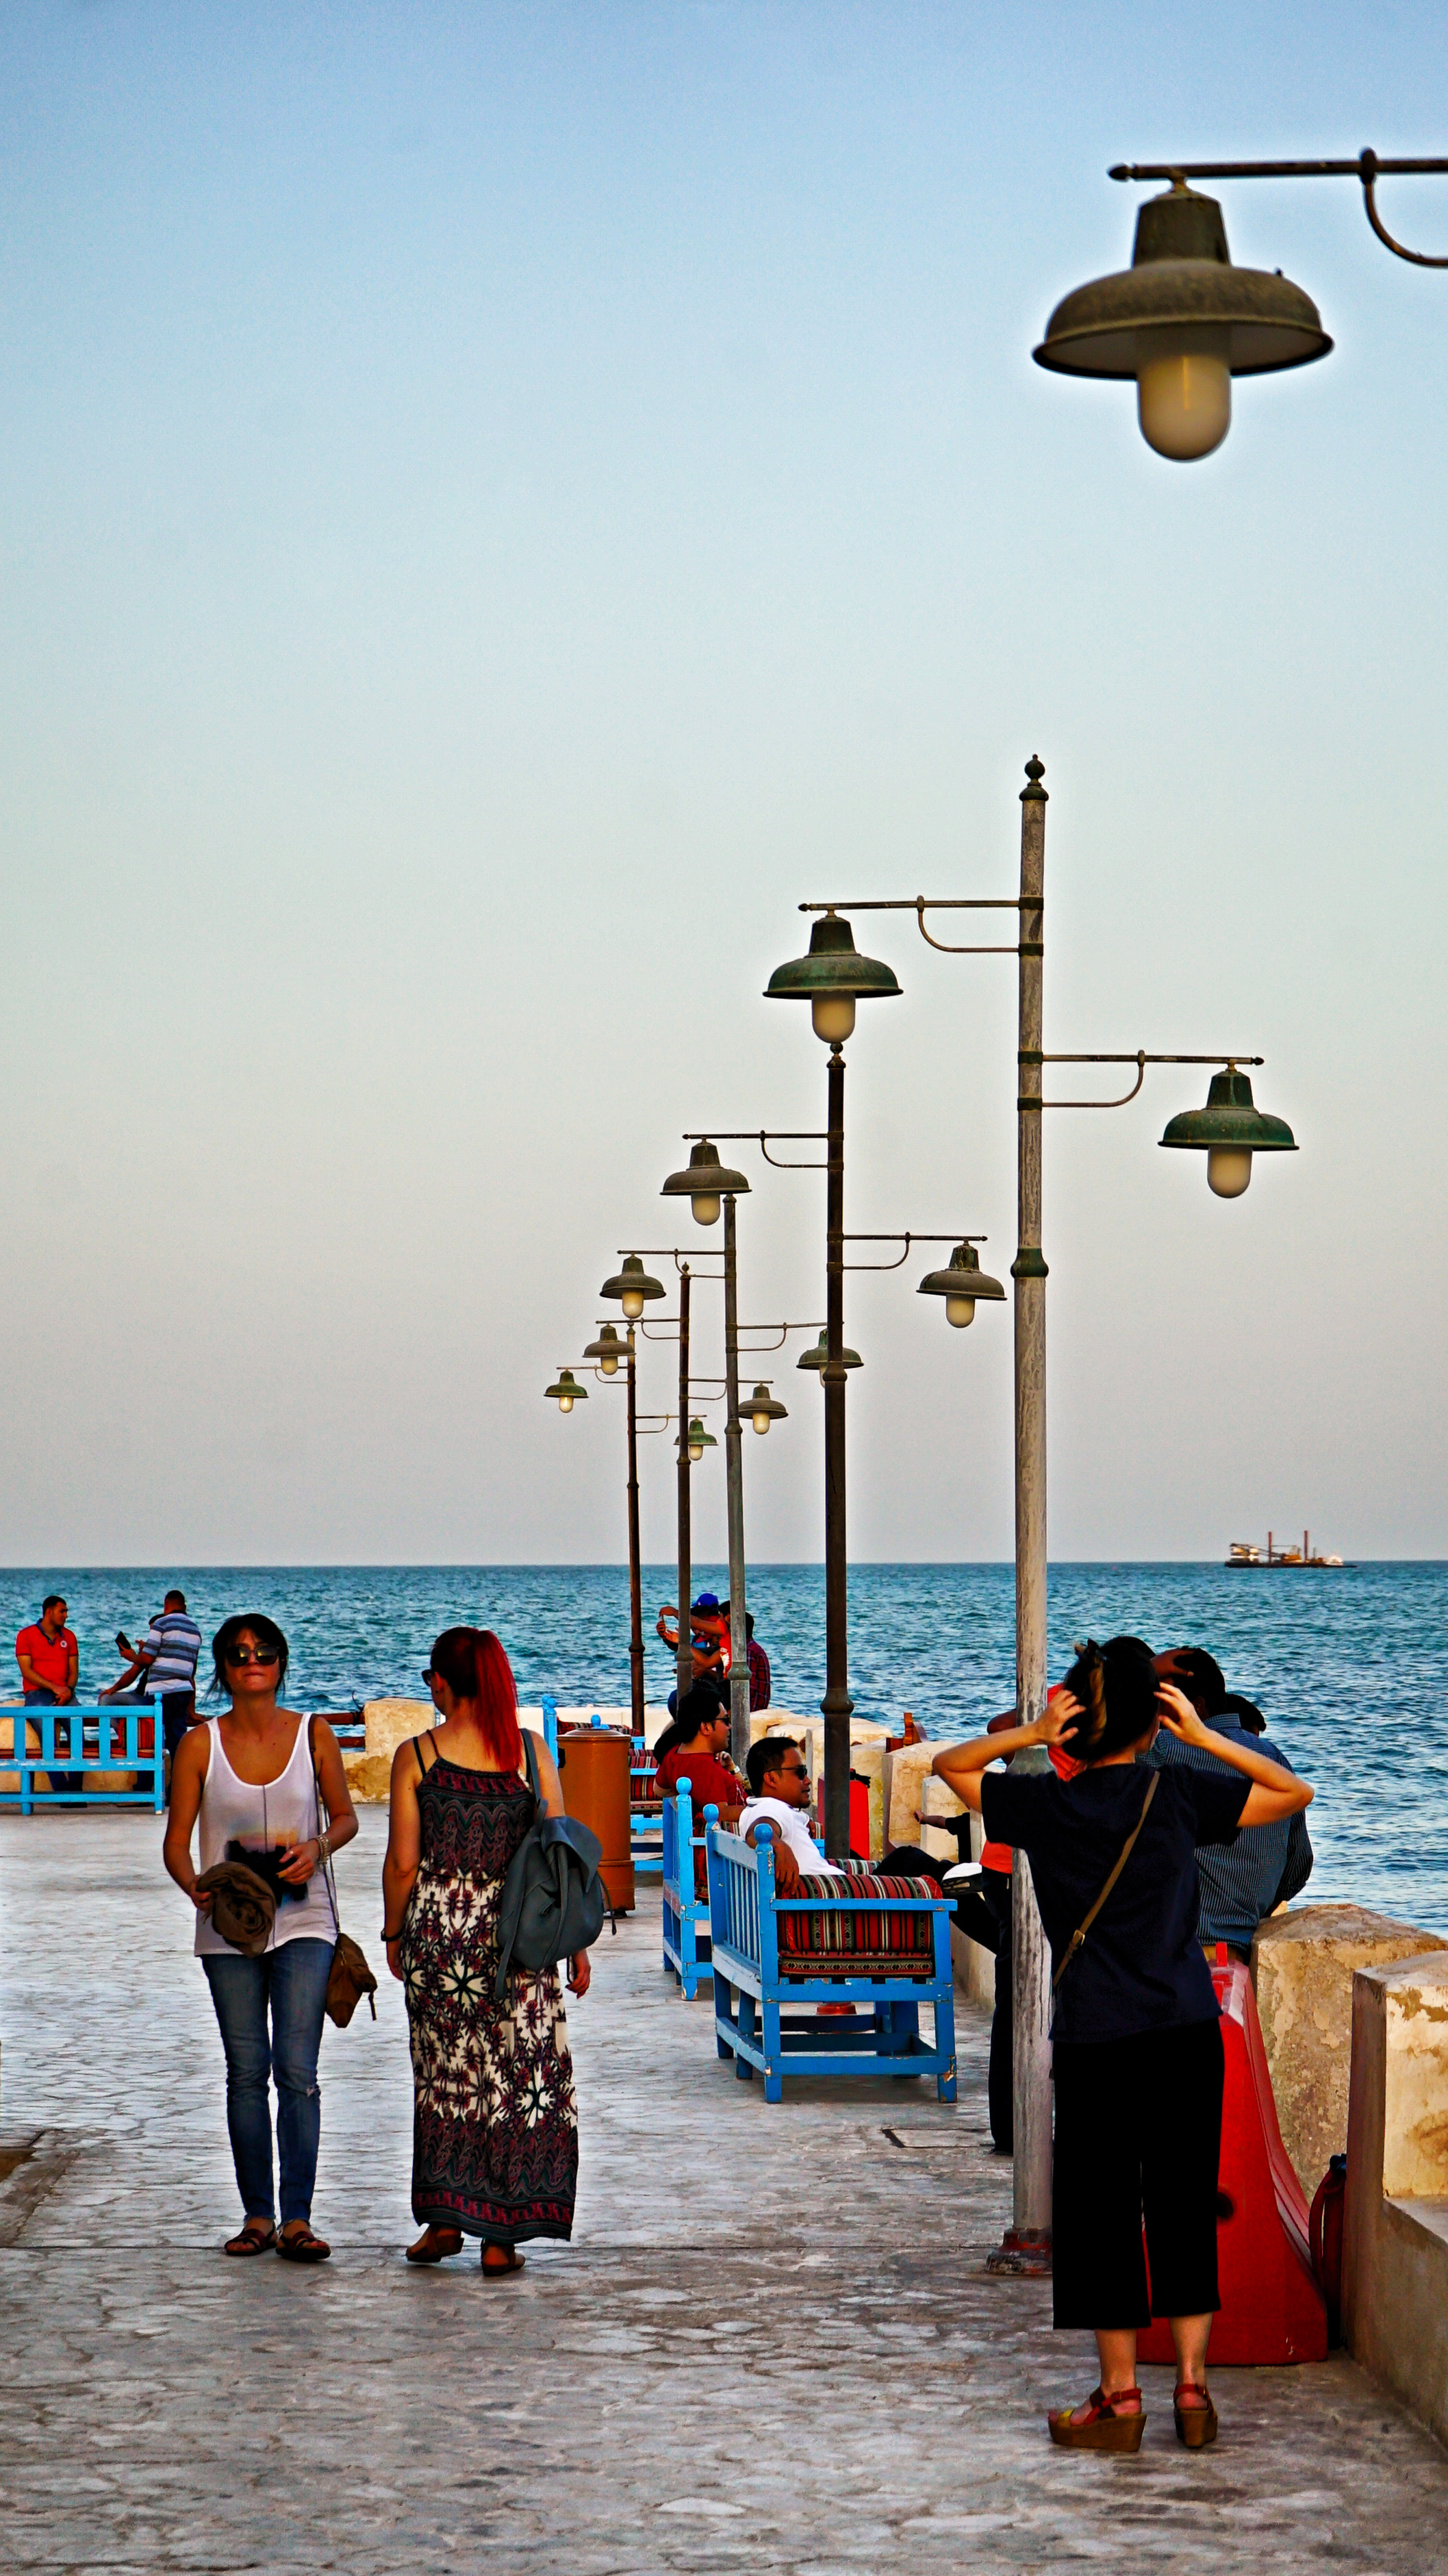
street light, sky, beach, sea, vacation, water, tourism, travel, ocean, light fixture, coast, leisure, street